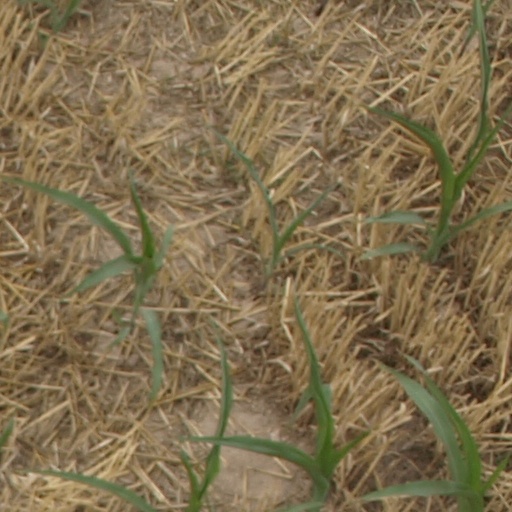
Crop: maize; corn